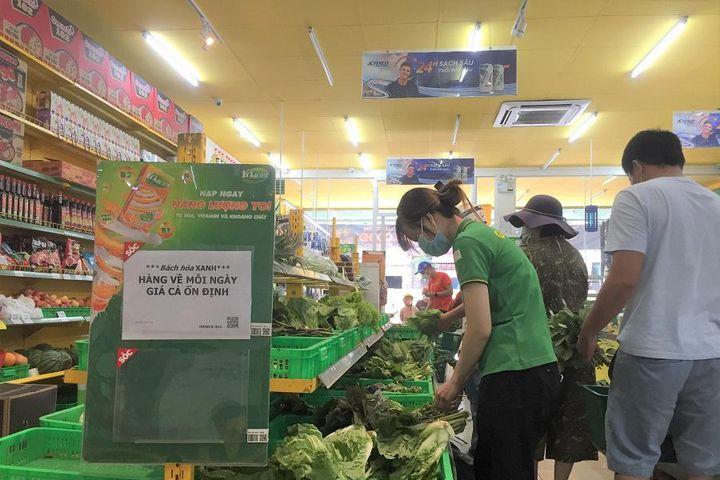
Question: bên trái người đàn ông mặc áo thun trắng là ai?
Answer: bên trái người đàn ông mặc áo thun trắng là người phụ nữ mặc áo xanh lá